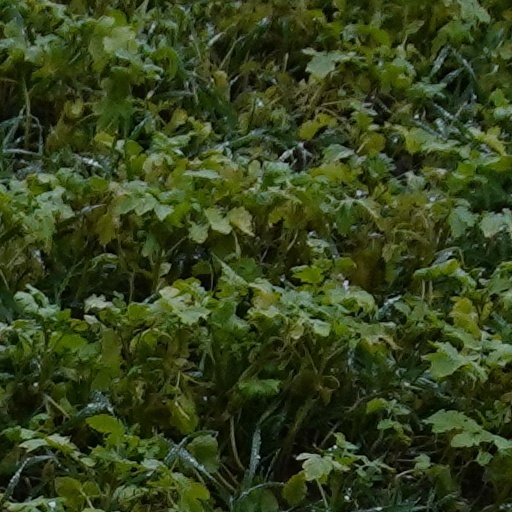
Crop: wheat